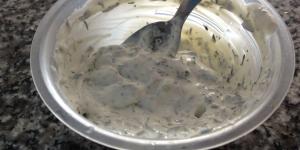
dip de queso con tomillo y oregano